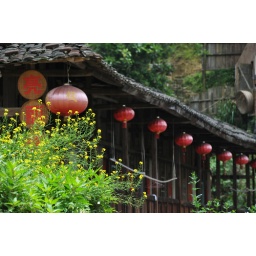
The beautiful red lamp hanging over roof is the signal of house of Ha-Kar people.